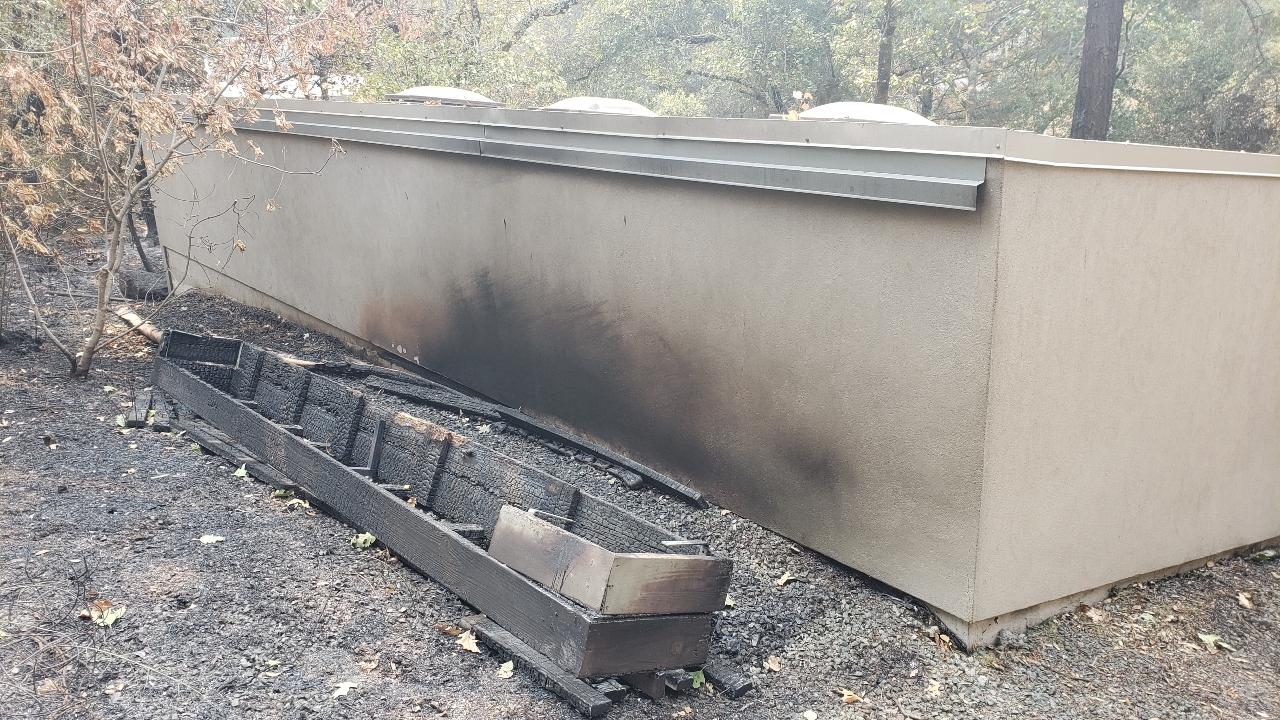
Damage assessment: affected